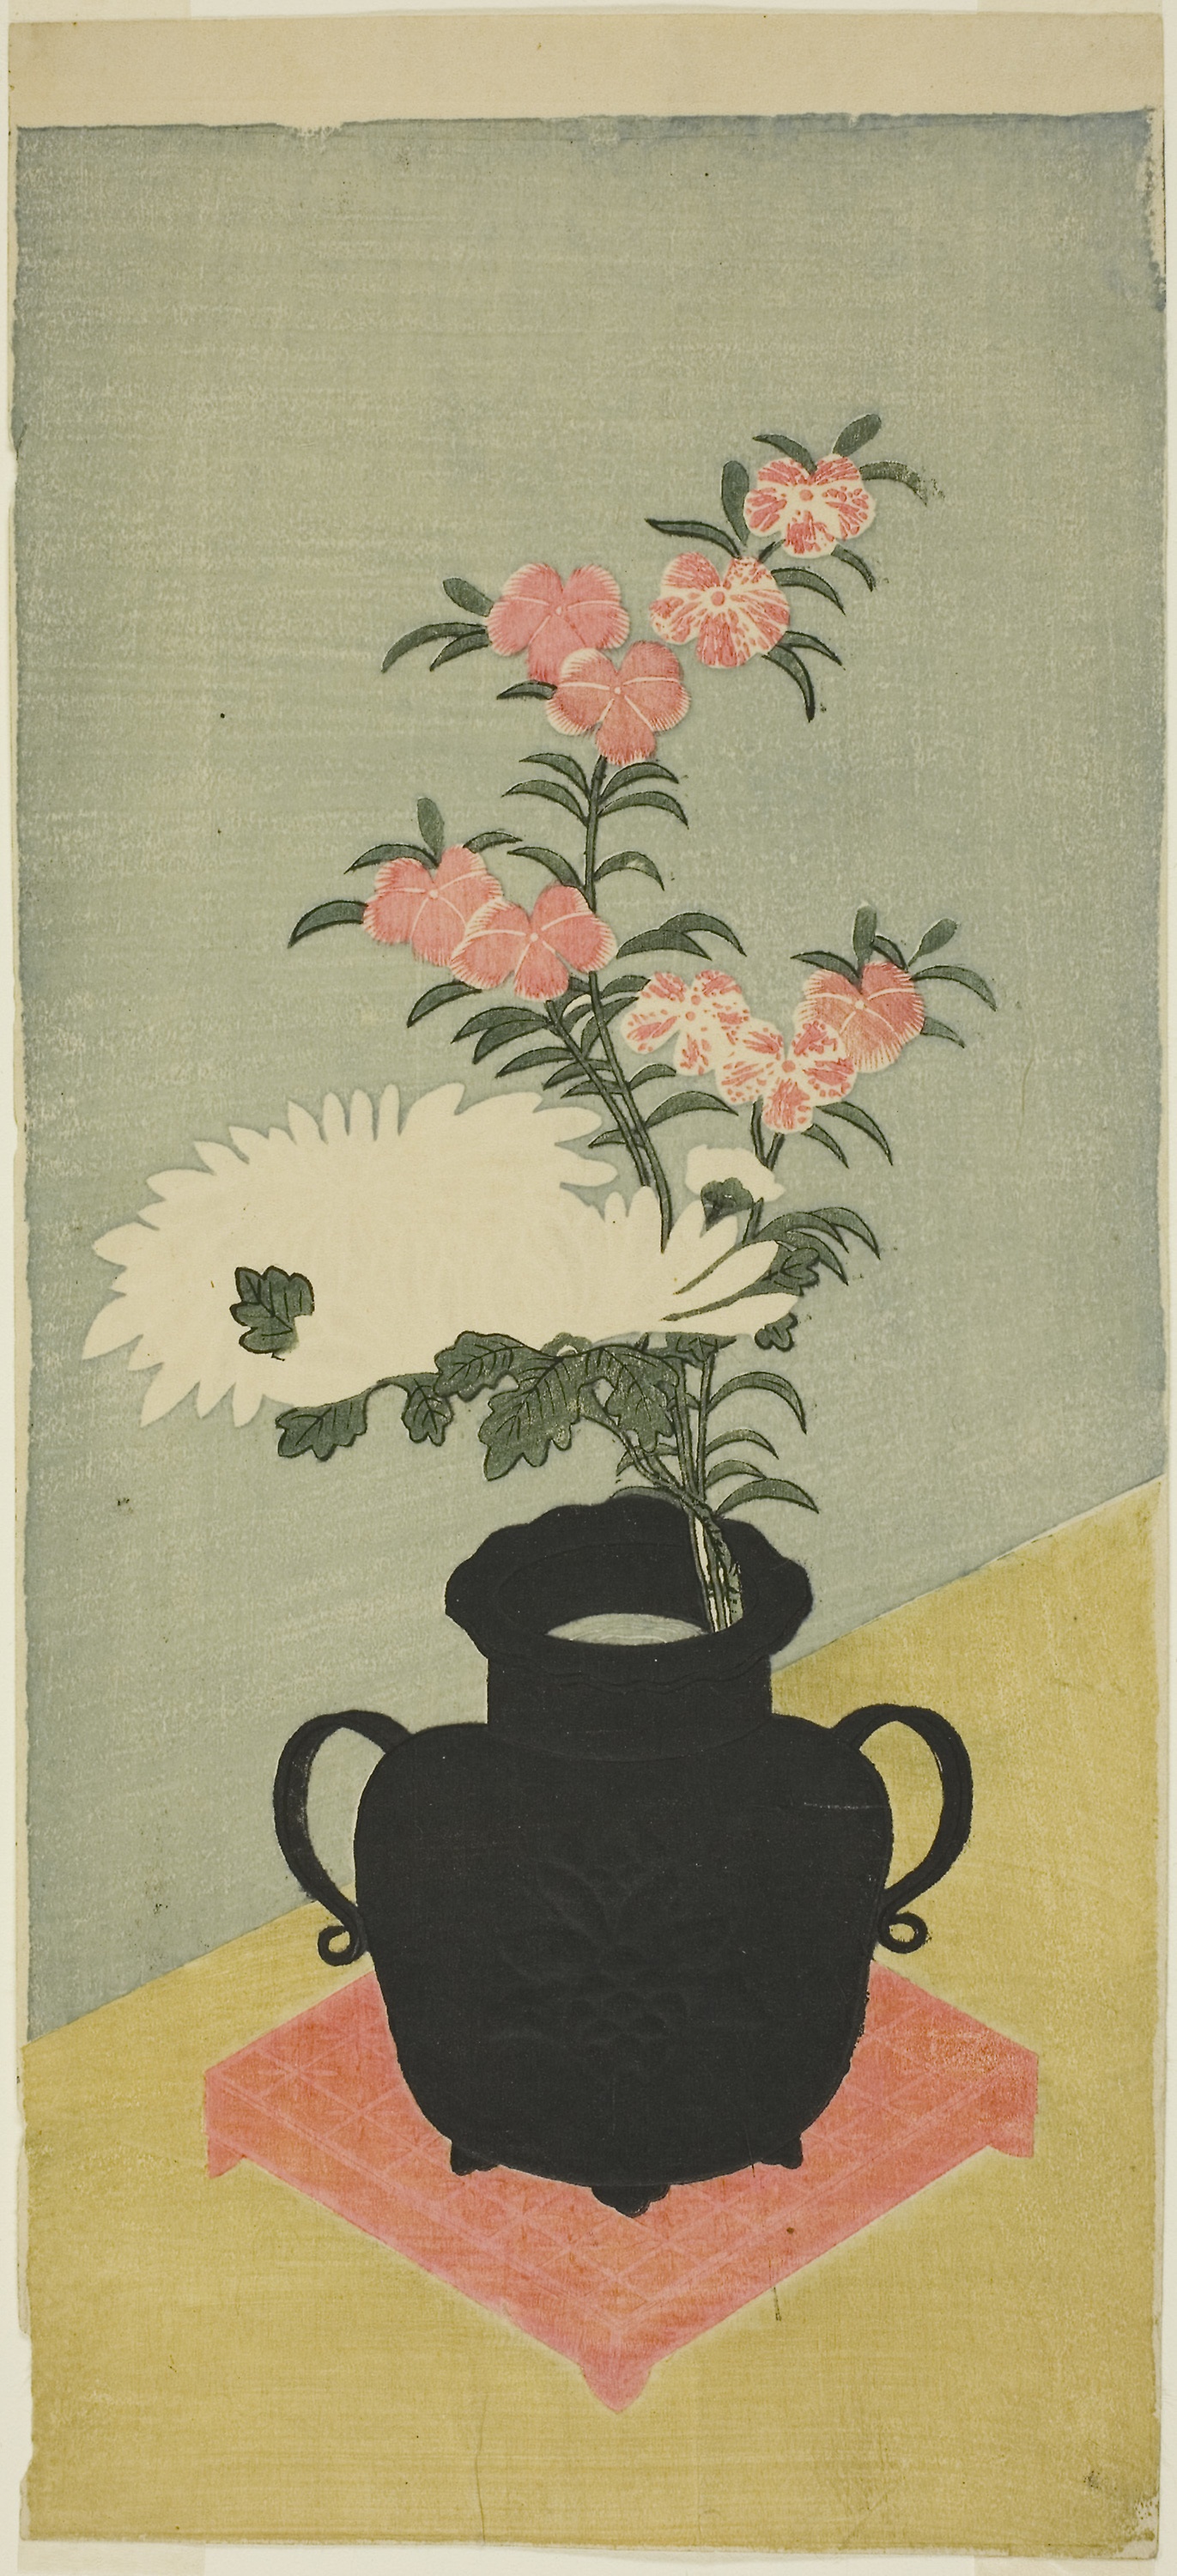
flower, botany, plant, houseplant, flowerpot, illustration, art